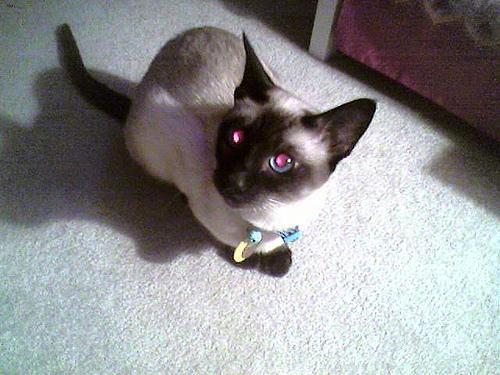
Breed: Siamese